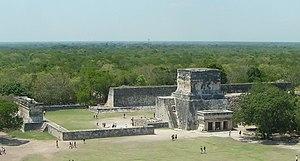
Le jeu de balle est un sport rituel qui a été pratiqué pendant plus de 3 000 ans par les peuples précolombiens de la Mésoamérique, et qui est connu également sous les noms de jeu de pelote et d'ulama, et appelé « pitz » en maya classique, « pok'ol pok » en maya yucatèque, « tlachtli » ou « ullamaliztli » en nahuatl, ou encore « taladzi » en zapotèque.